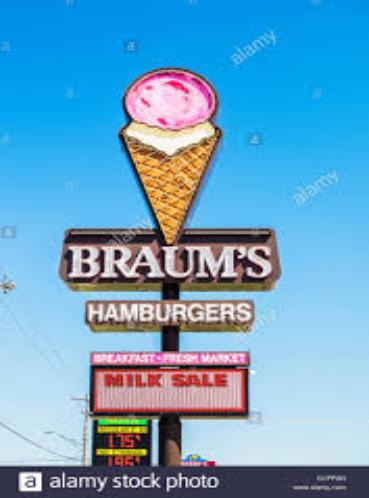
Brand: Braum's
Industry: Food